Missa brevis

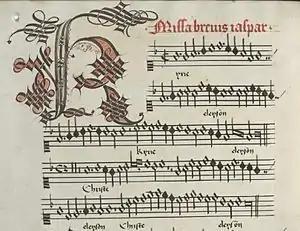
Start of Gaspar van Weerbeke's Missa brevis in

The concise approach is found in the mostly syllabic settings of the 16th century, and in the custom of "telescoping" (or simultaneous singing by different voices) in 18th-century Masses. After the period when all church music was performed a cappella, a short execution time usually also implied modest forces for performance, that is: apart from Masses in the "brevis et solemnis" genre.